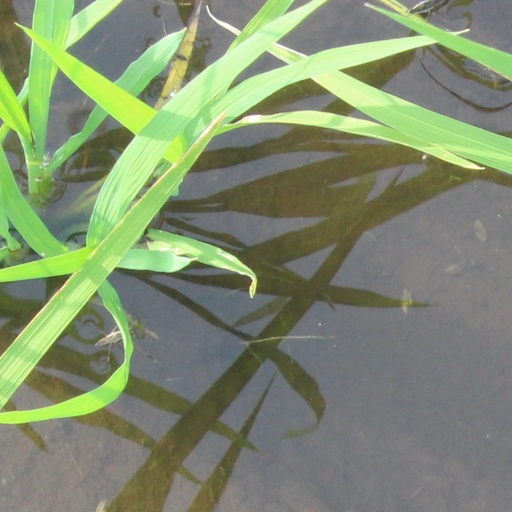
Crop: rice